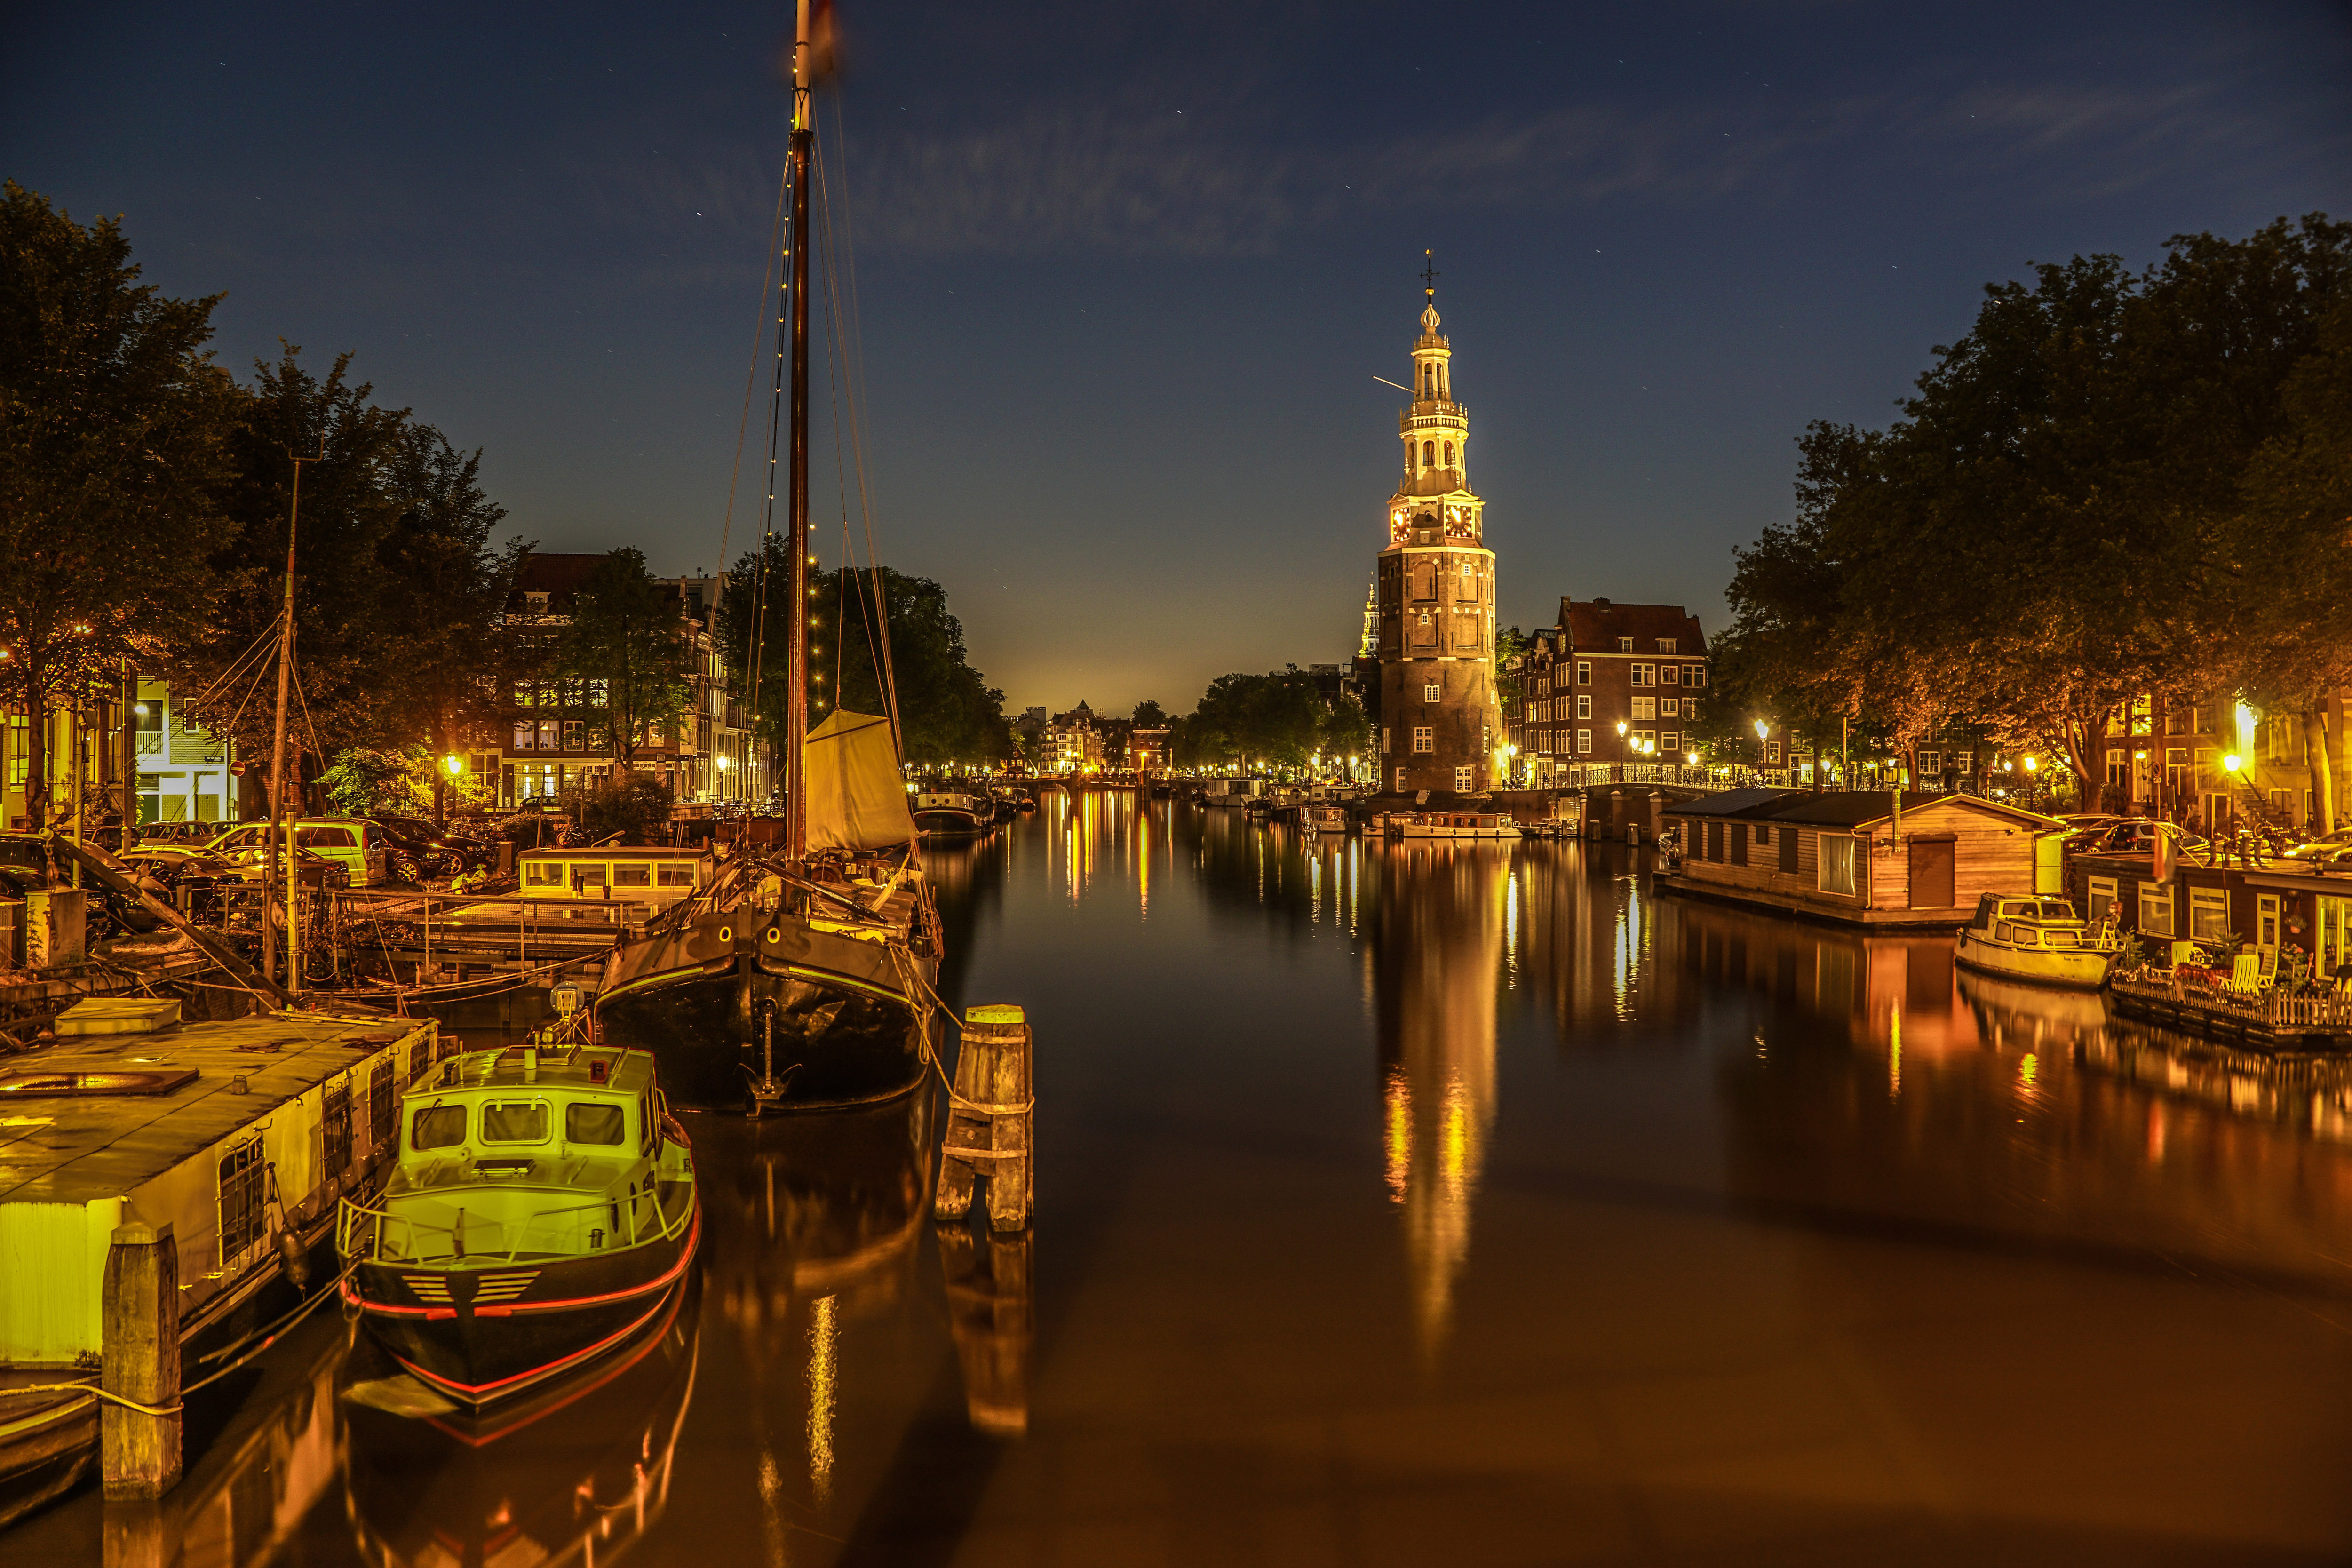
night, waterway, sky, landmark, water, reflection, canal, city, river, architecture, tower, evening, urban area, metropolitan area, cityscape, cloud, building, tourism, tourist attraction, metropolis, landscape, channel, place of worship